2013 Israeli legislative election

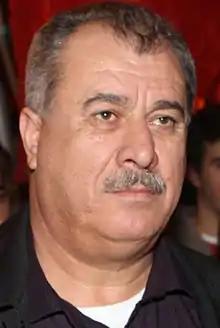
Hadash's chairman – Mohammad Barakeh.

Following the party's poor performance in the 2009 legislative elections, some of the party members called for the resignation of the party chairman Chaim Oron and to give way for Zehava Gal-On. Haim Oron indeed left the Knesset and later left the chairmanship of the party. As a result, MKs Zehava Gal-On, Ilan Gilon, and youth activist Ori Ophir began campaigning to win the position of the party chairman.